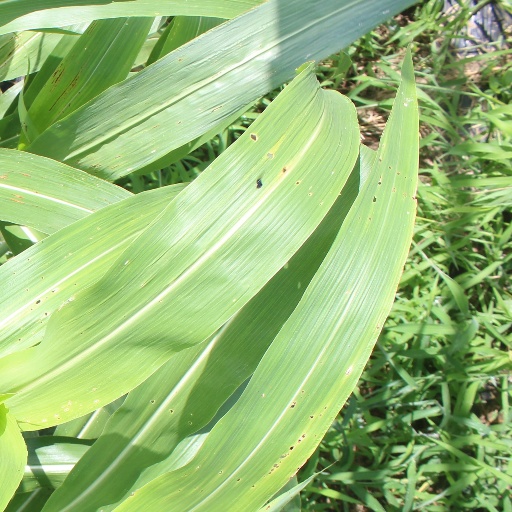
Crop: sorghum